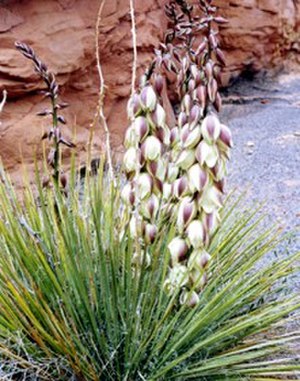
Yucca / Galerie
Slægtens danske navn er egentlig Yucca, men mange overfører navnet fra én af arterne, så slægtens populært kaldes for Palmelilje. Det er planter af Agave-familien med træagtig stamme, smalle stive blade og store grønlighvide hængende blomster. Visse arter afgiver yuccafibre som kan bruges i tekstilfabrikation, og en 5-6 arter bruges i fremstillingen af den alkoholiske drik tequila.